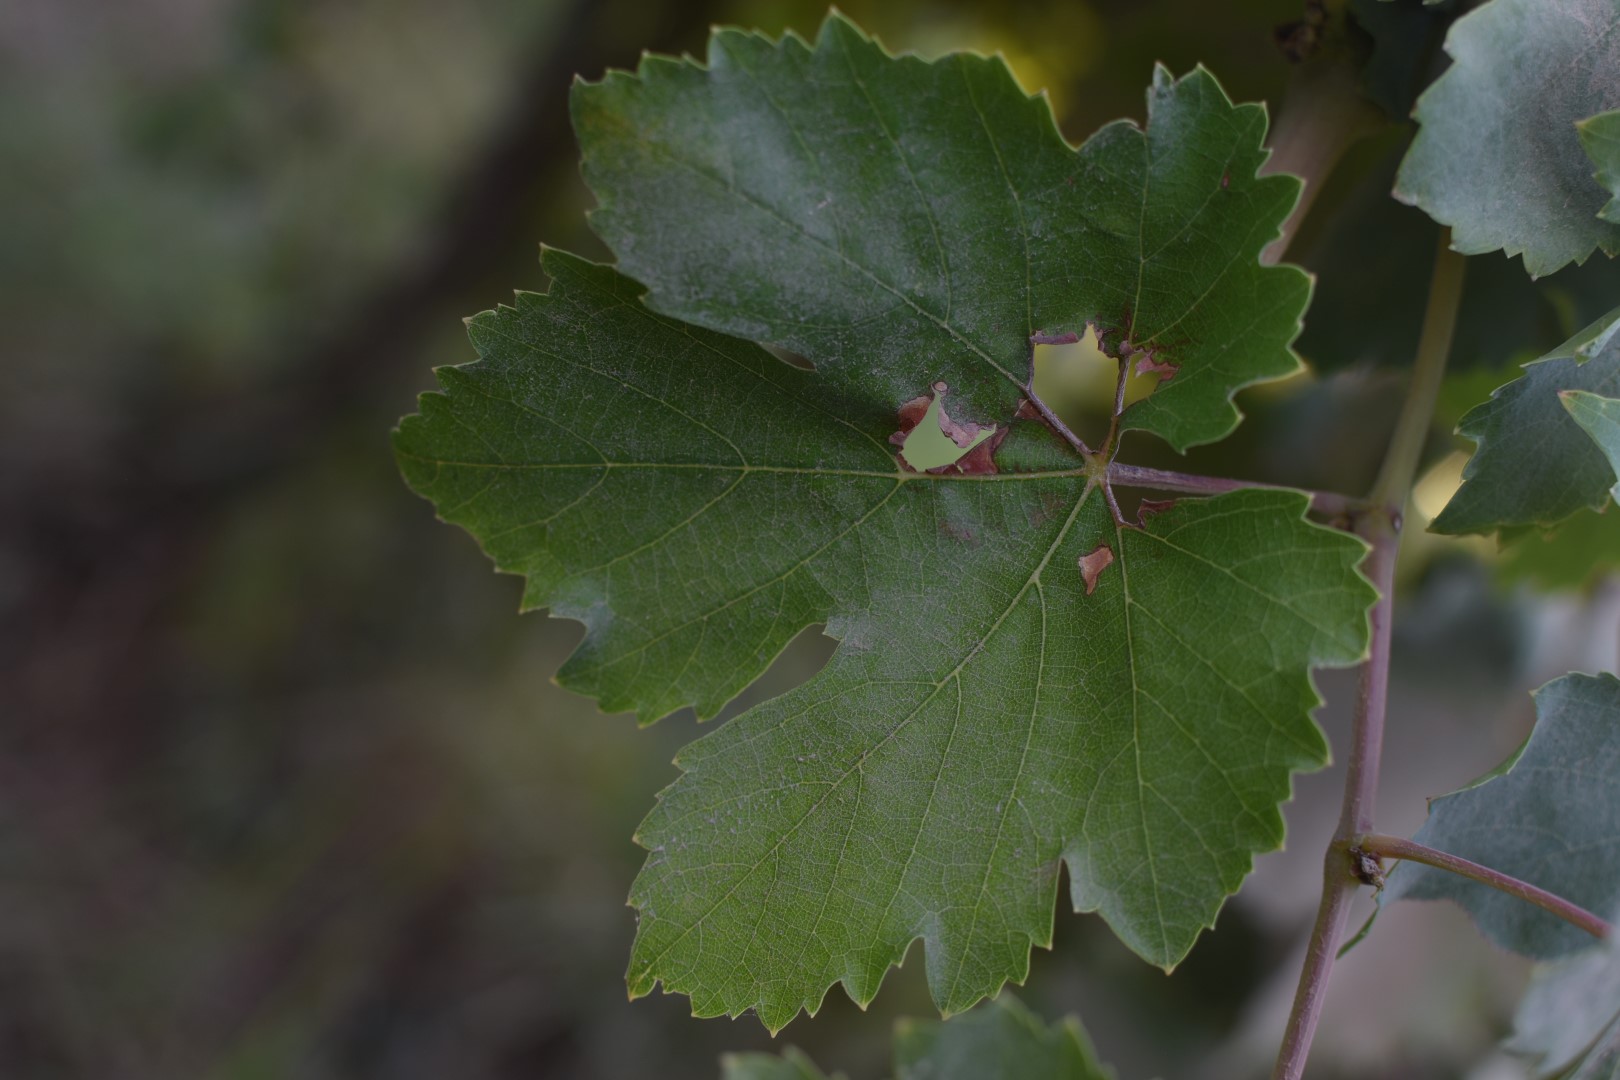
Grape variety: Thompson Seedless